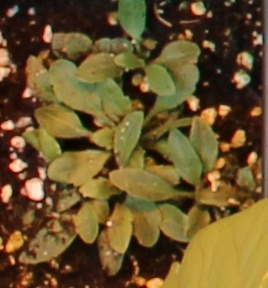
Label: Horseweed